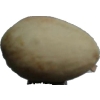
Label: pistachio